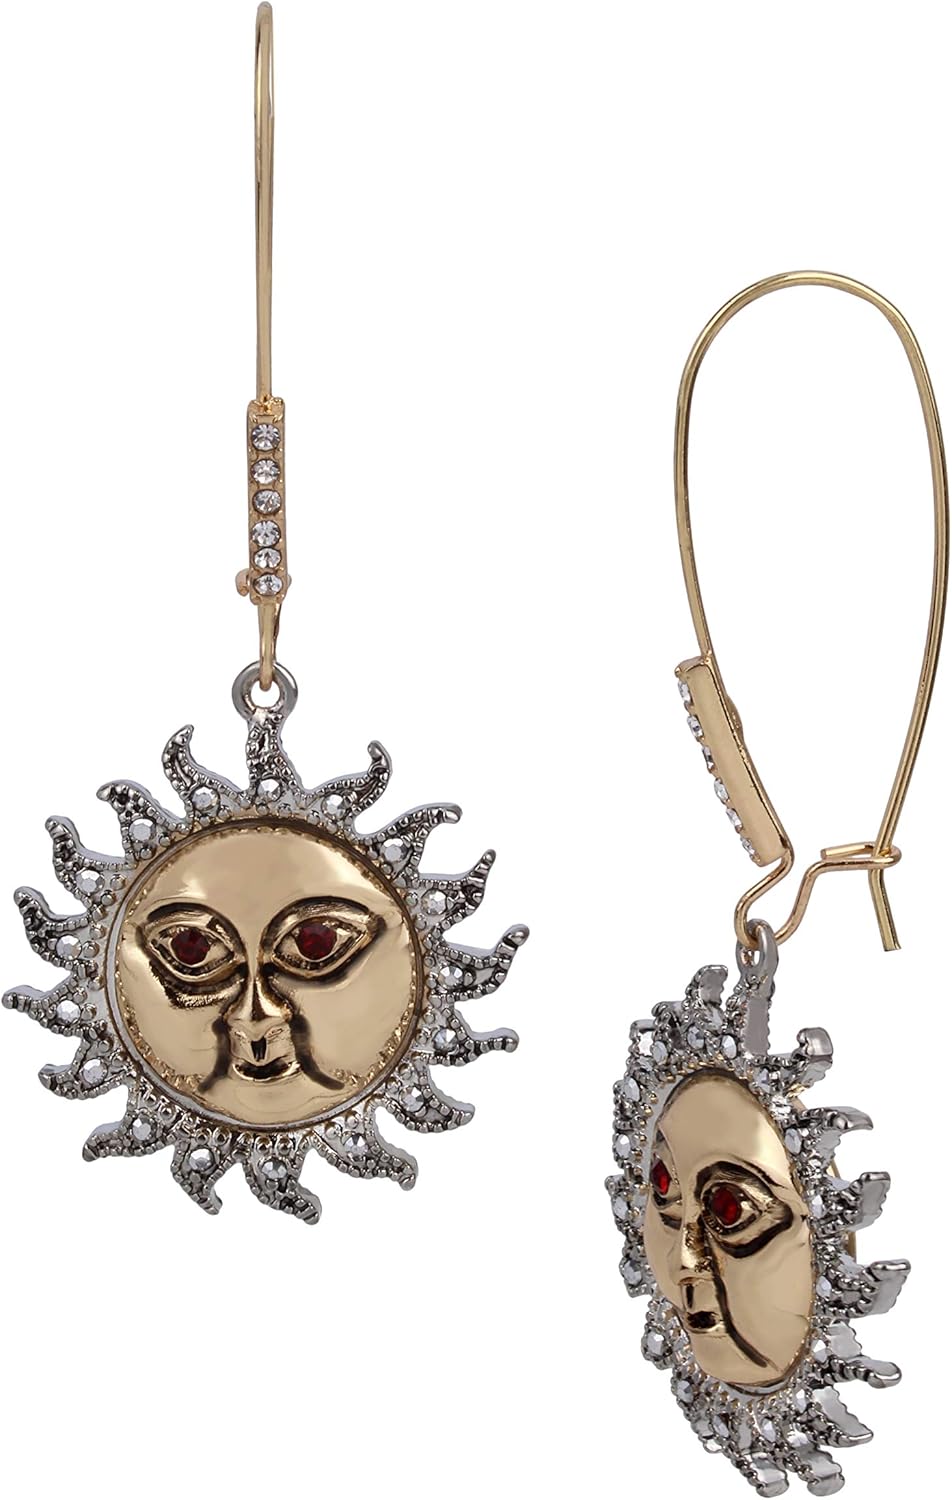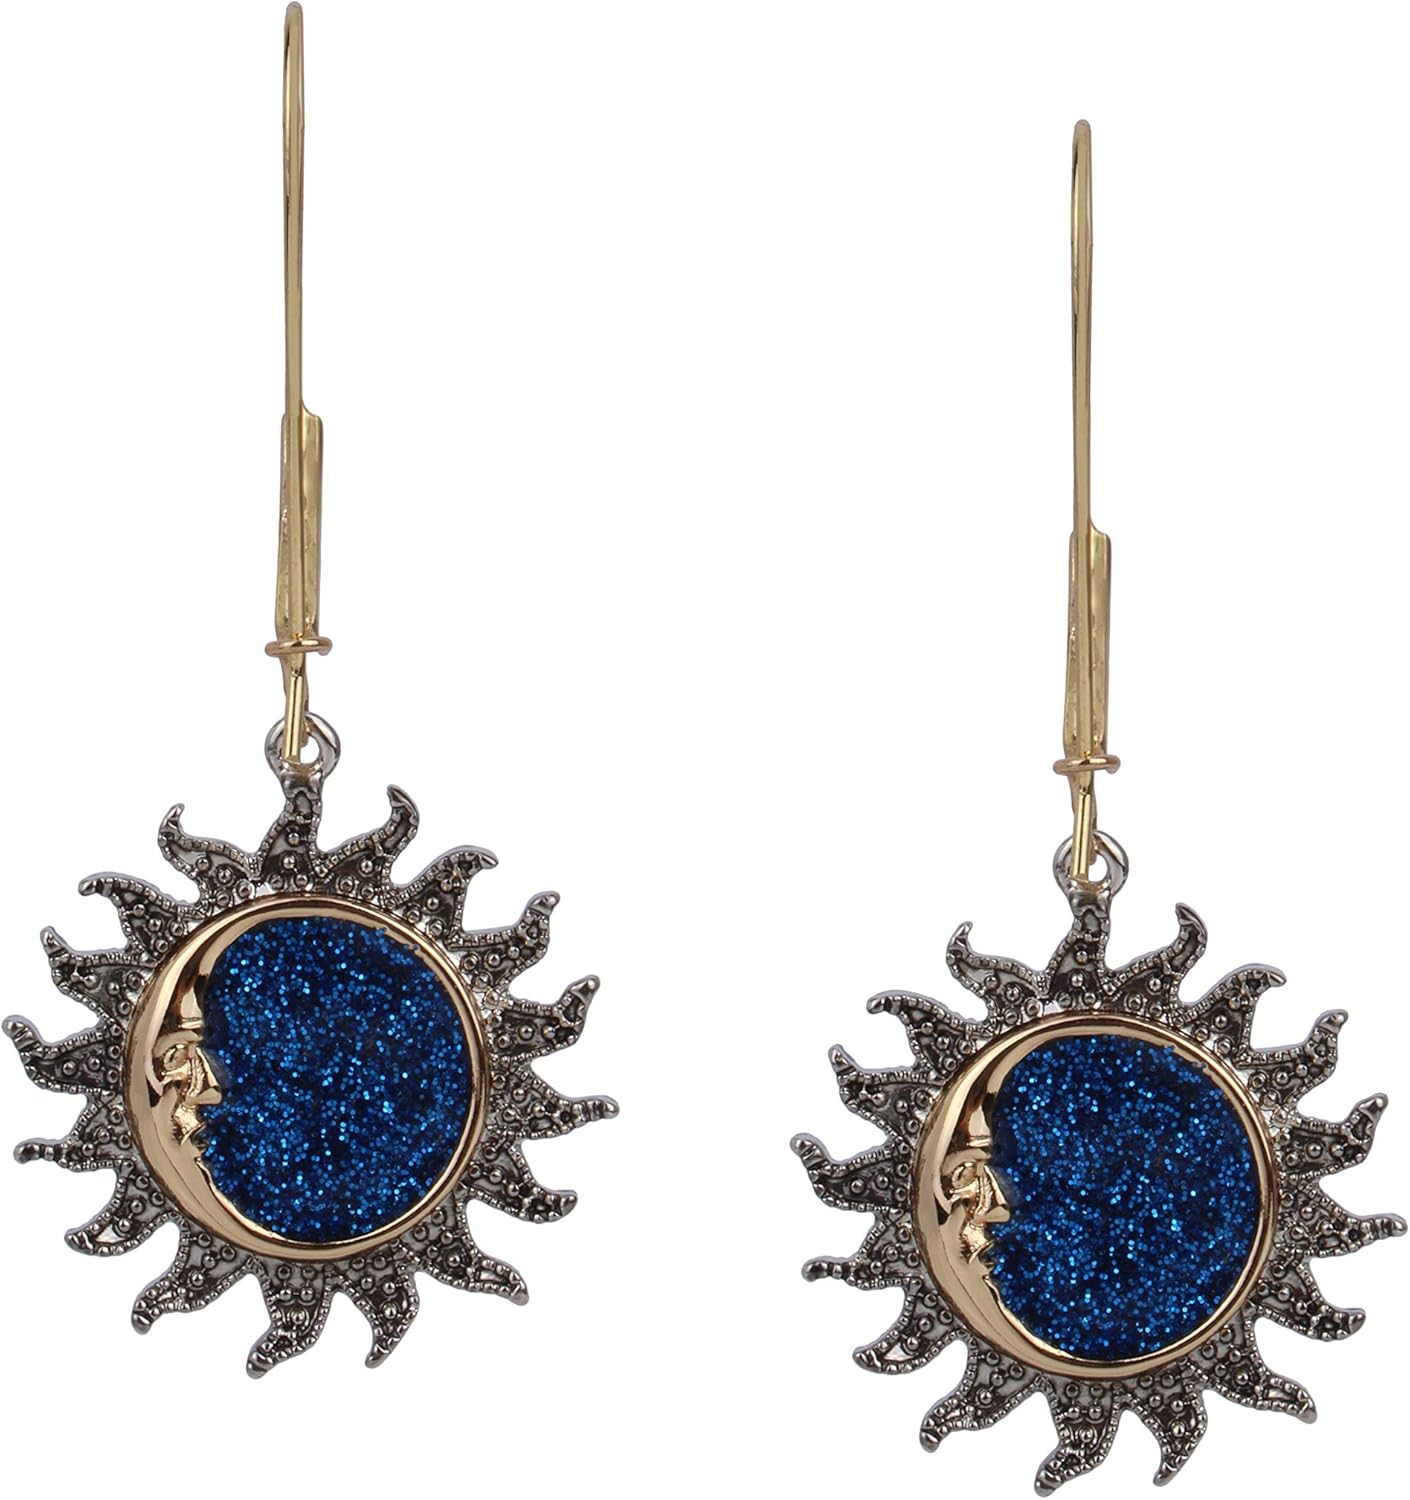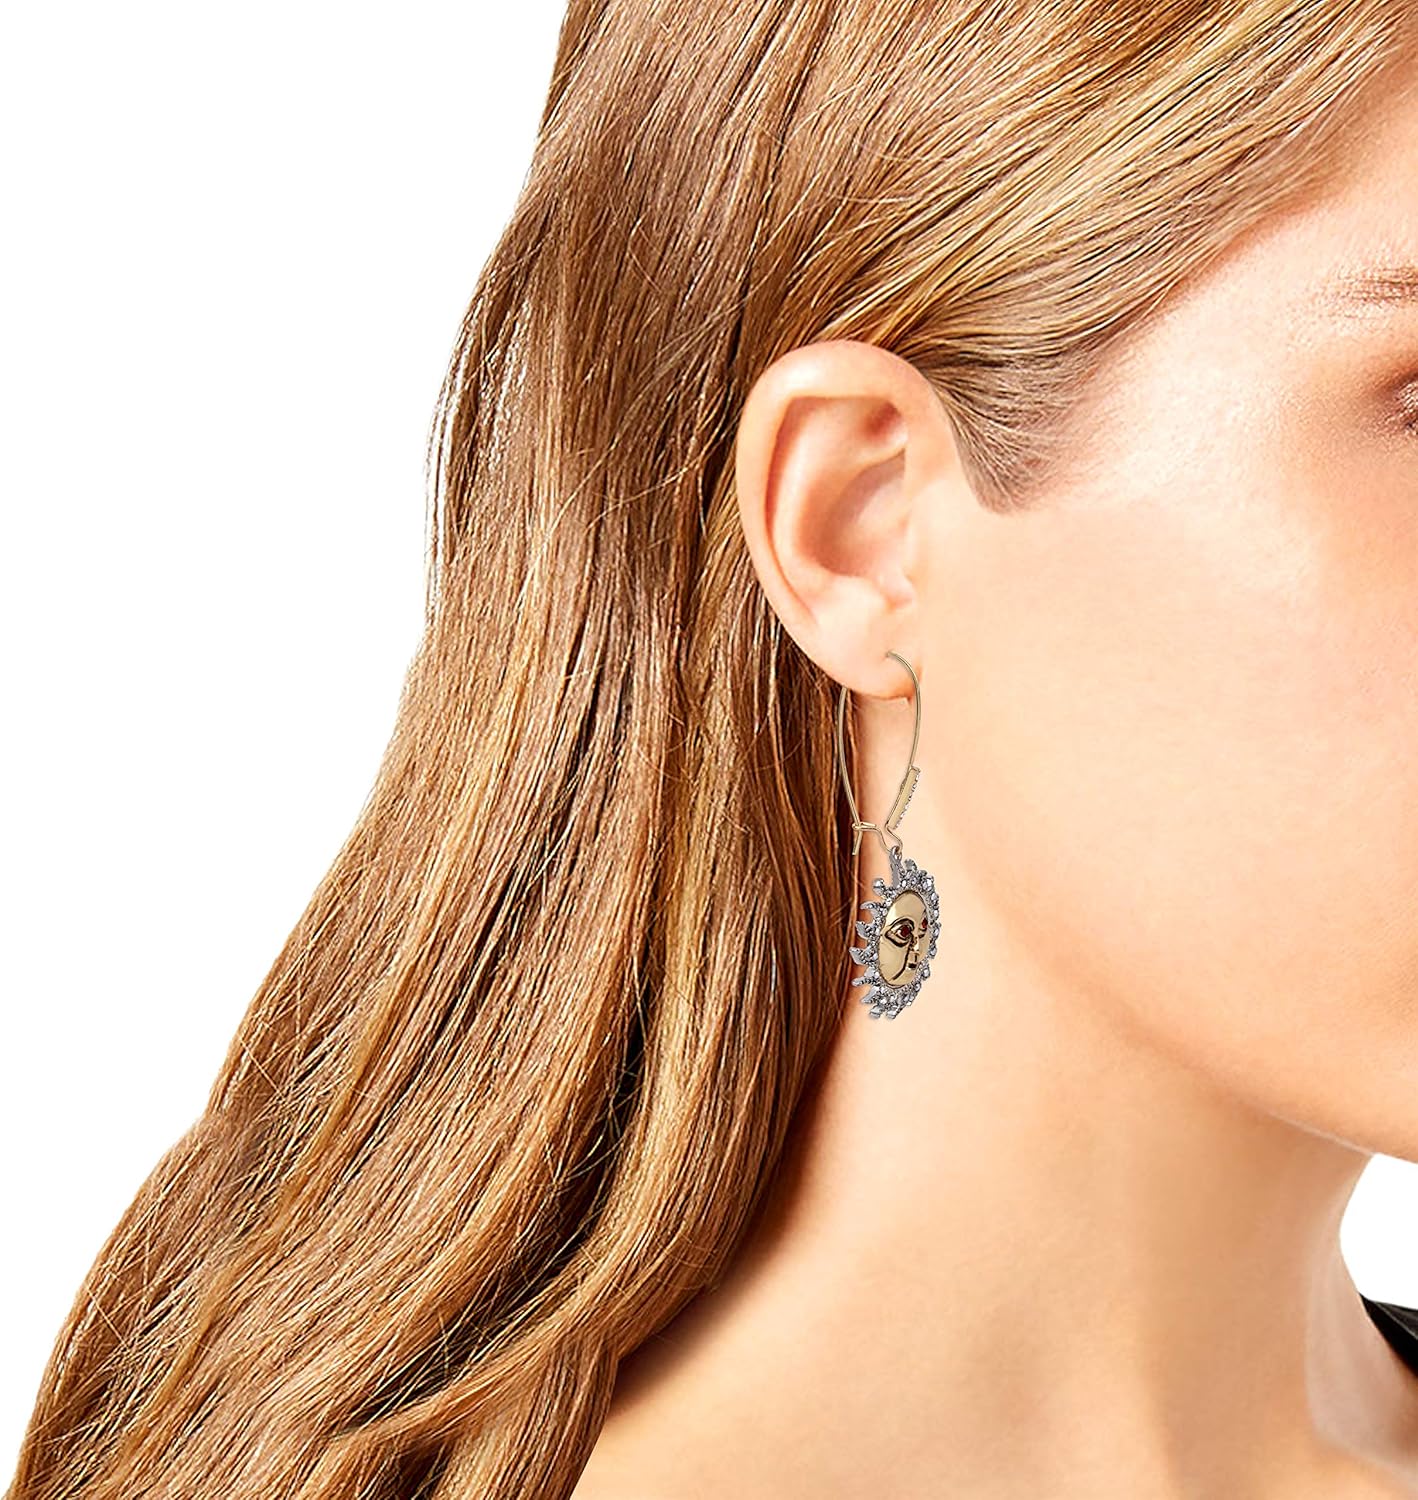
Betsey Johnson Celestial Sun Dangle Earrings
Category: AMAZON FASHION
Gold tone long ear wire and celestial sun drop embellished with delicate stone accents.
Features: Gold tone long ear wire and celestial sun drop embellished with delicate stone accents. | Gold-tone metal with glass and plastic components | Shepherds hook closure | Length: 2.6" | Width: 1.25"